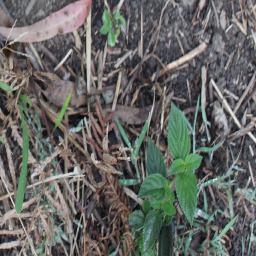
Label: lantana